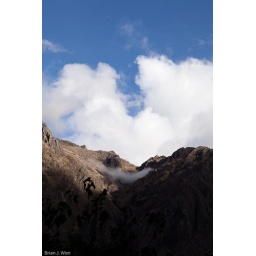
Late afternoon mountains and a gap in the clouds over the Inca Trail, somewhere around kilometer 90.